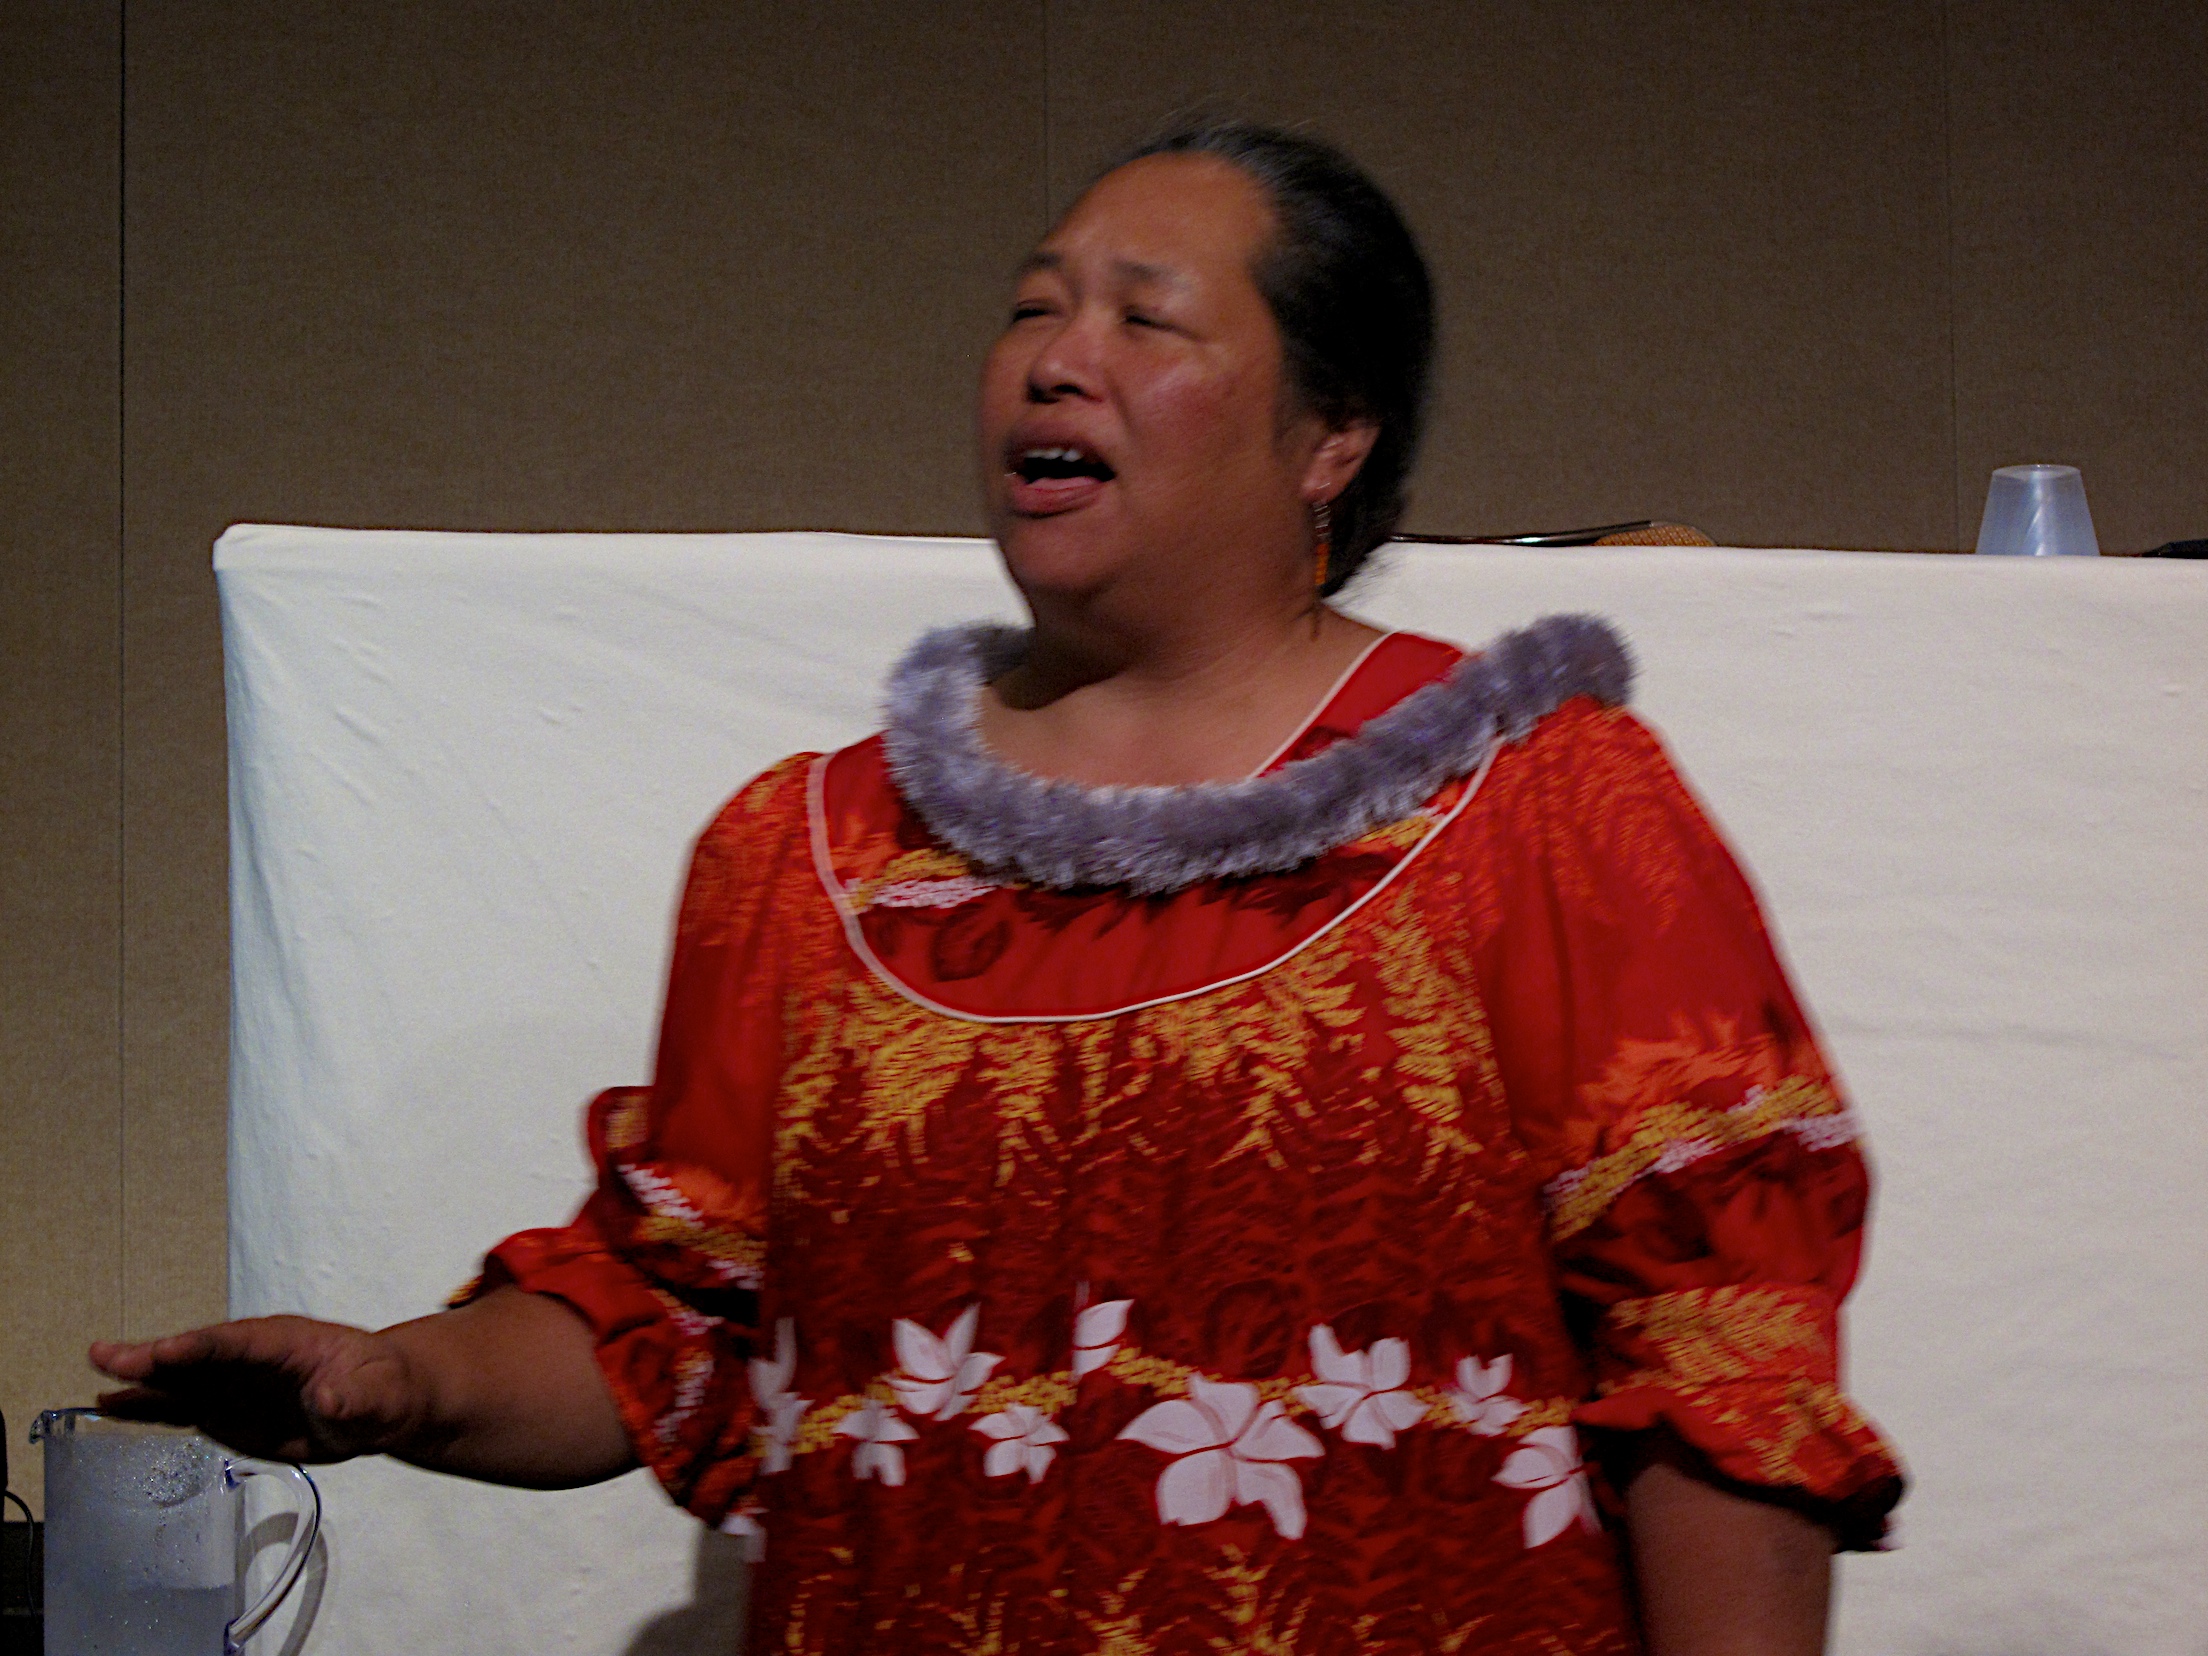
costume, edmedia, 77285mm